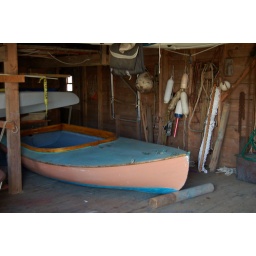
at home in the barn